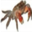
Label: cra